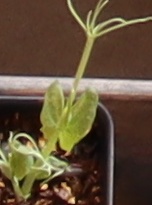
Label: Field Pea